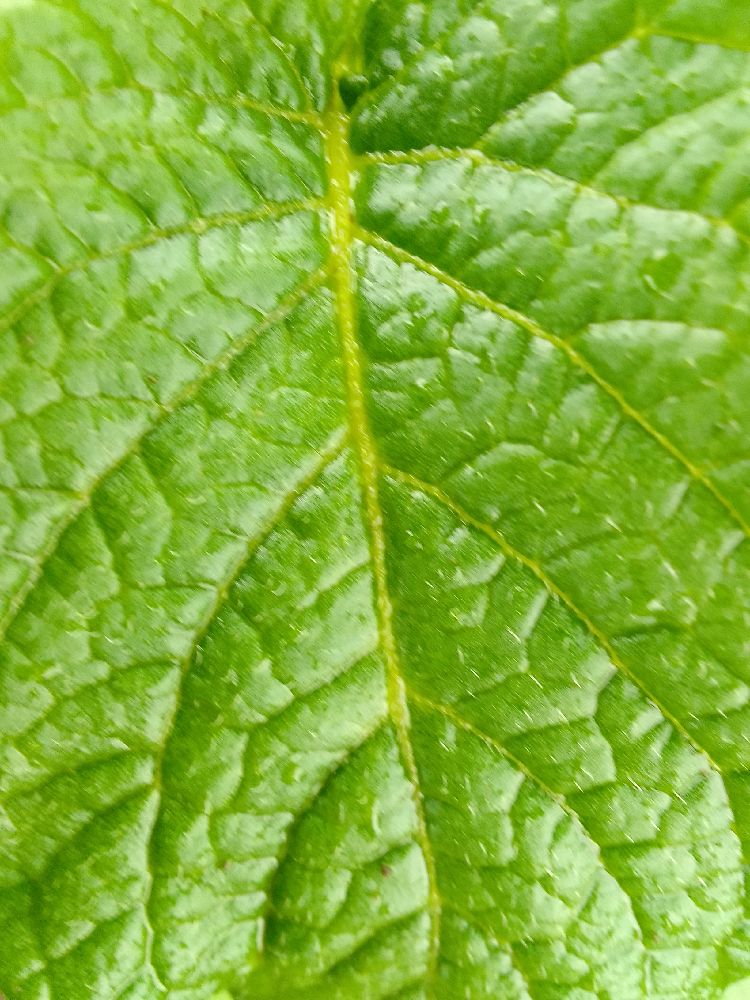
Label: Healthy